Answer in natural language. Considering the relative positions, is beautiful wall painting (highlighted by a green box) above or below Doorway (highlighted by a red box)? Choose between the following options: above or below
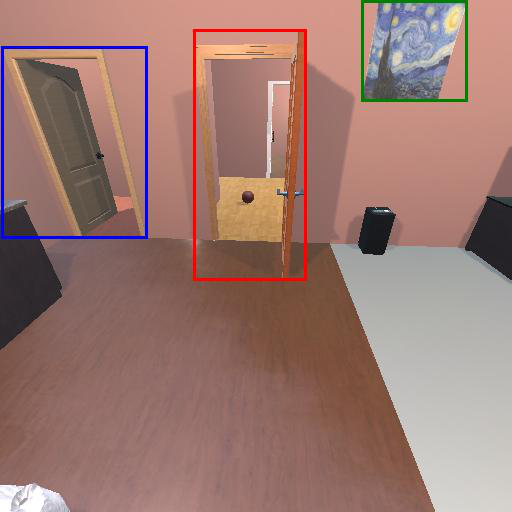
<answer>below</answer>